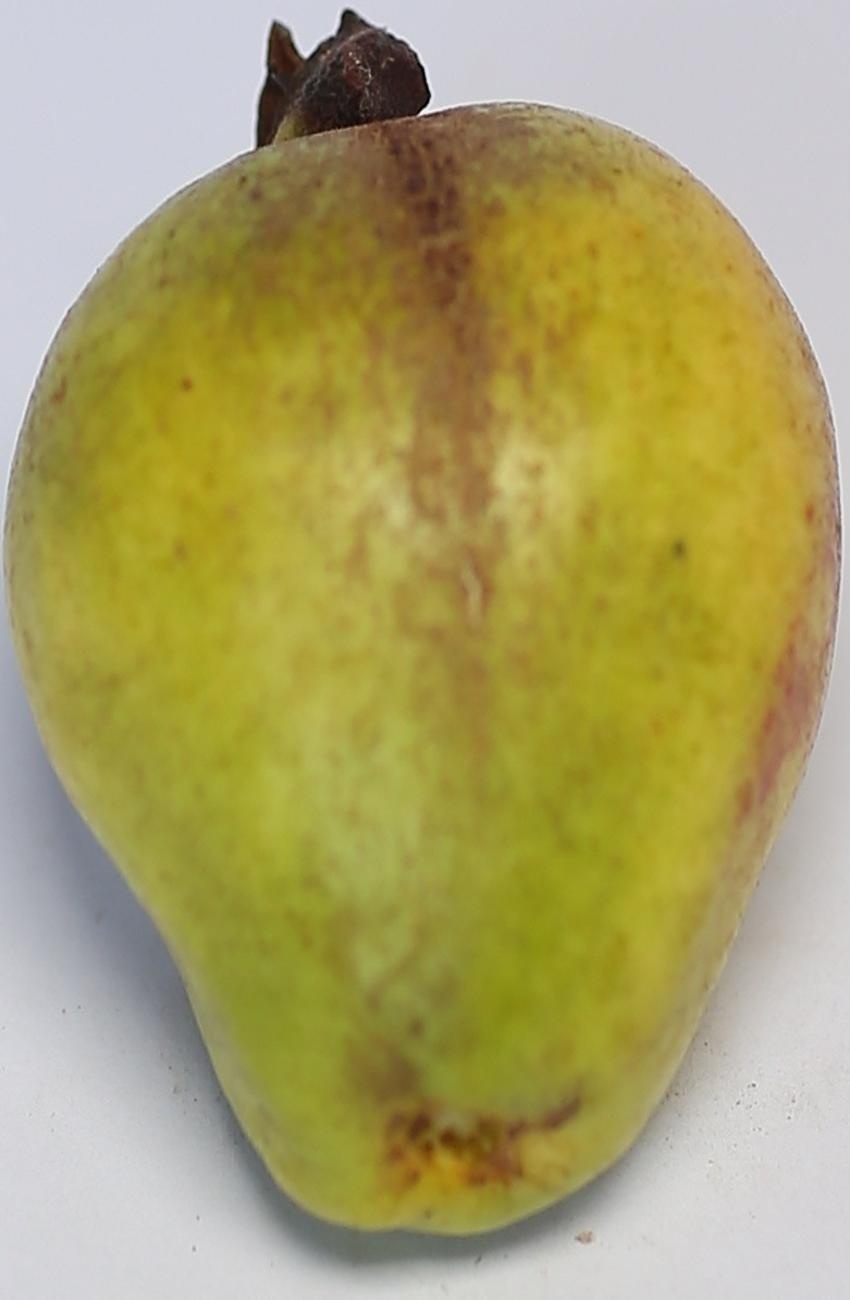
Maturity: green
Variety: riyali